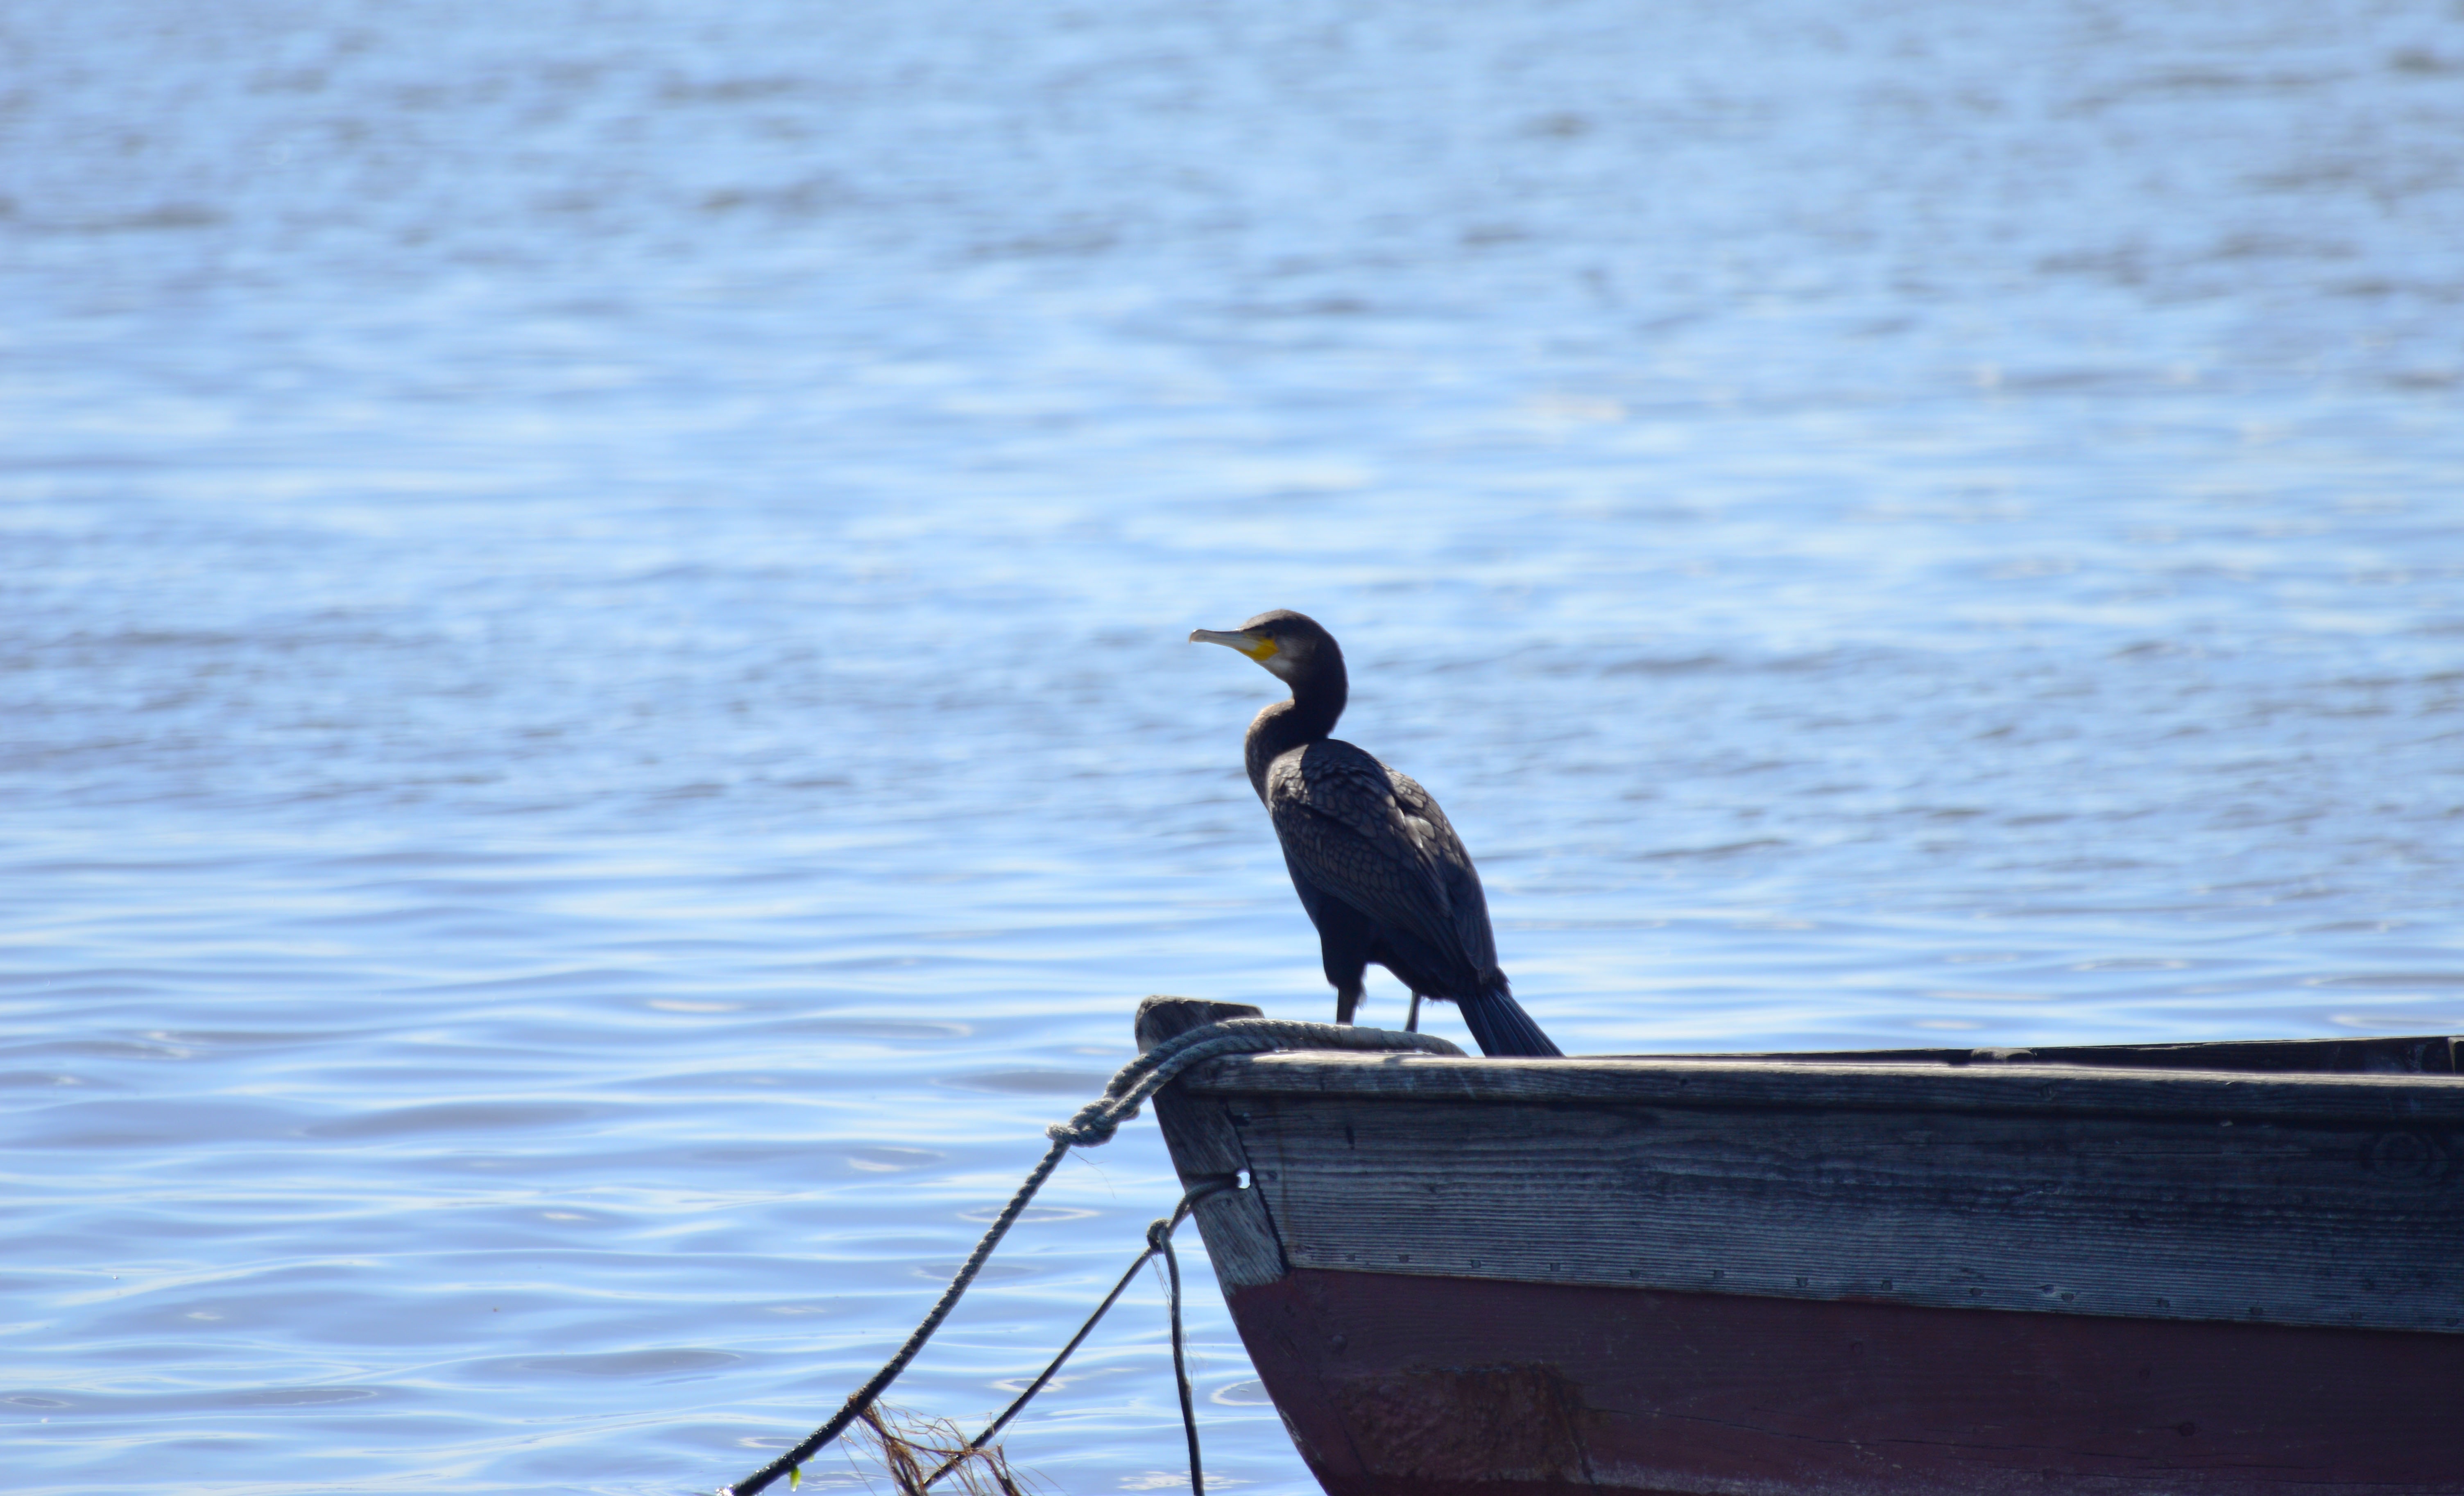
landscape, sea, coast, water, ocean, silhouette, bird, seagull, boot, evening, cormorant, abendstimmung, atmospheric